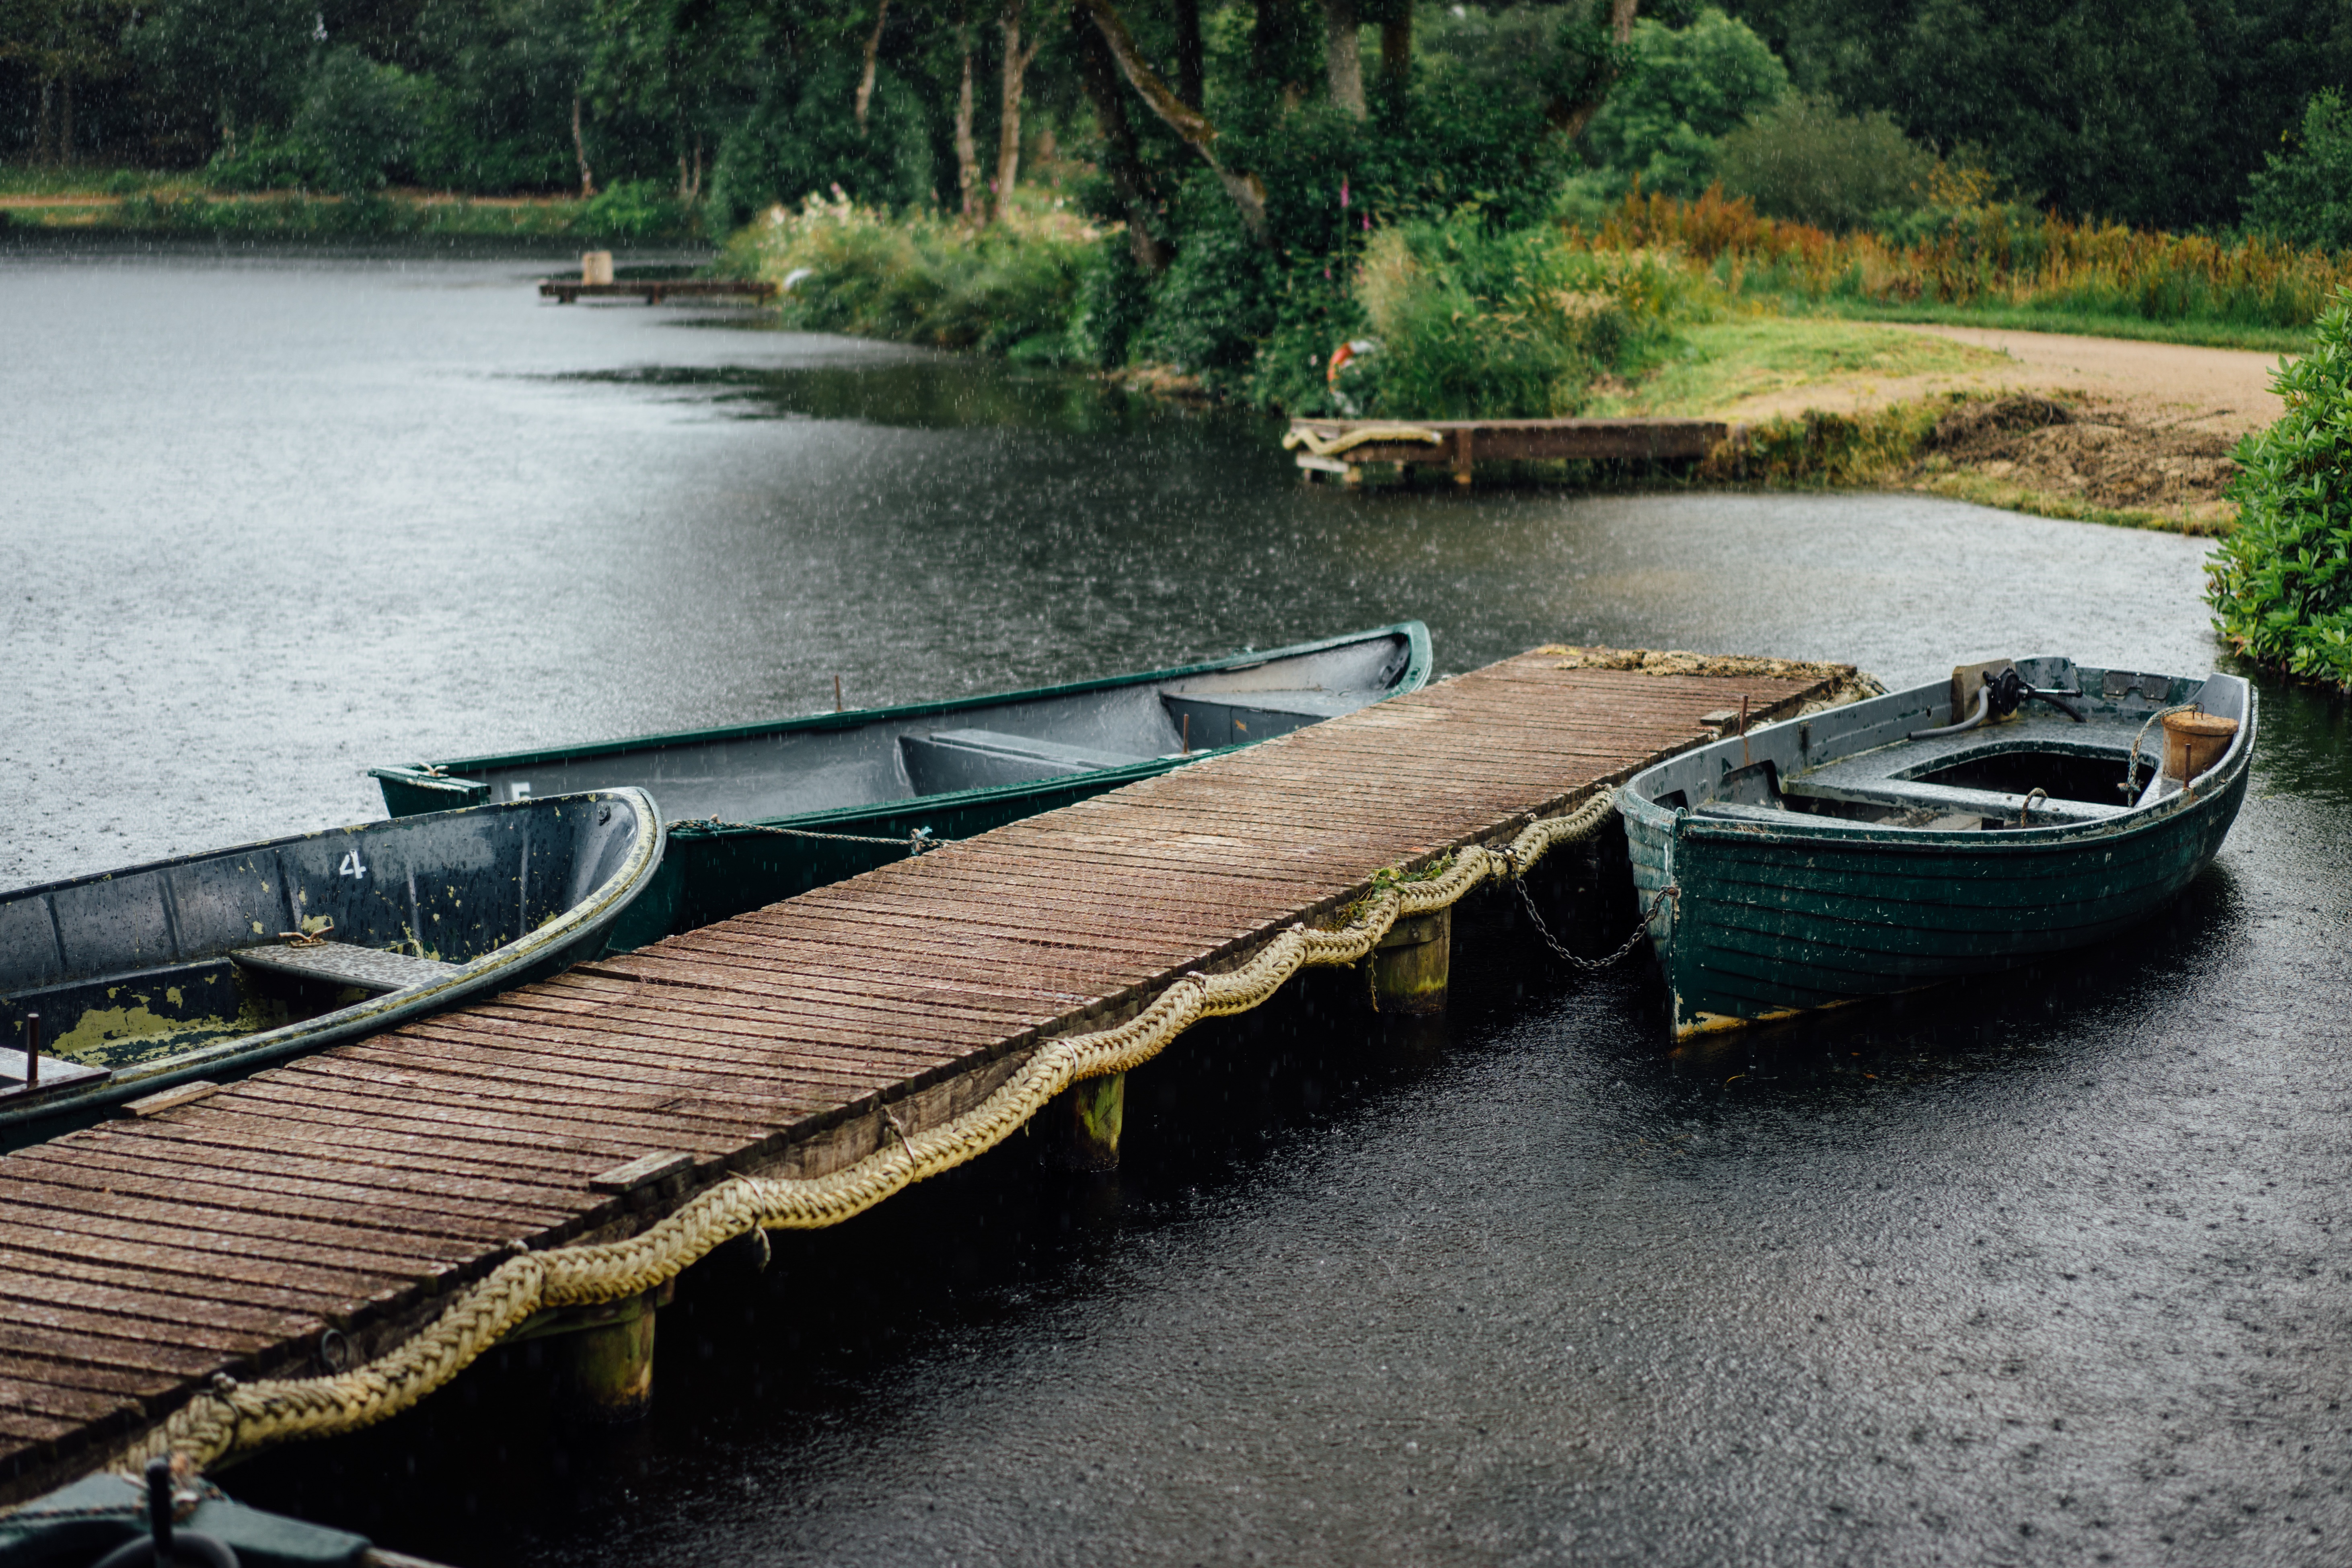
dock, boat, river, canal, vehicle, reservoir, waterway, boating, channel, watercraft, barge, watercraft rowing